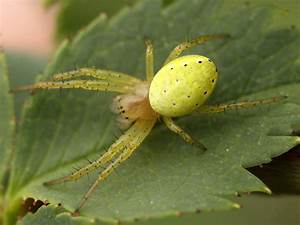
Label: ragno